Hyperchaos

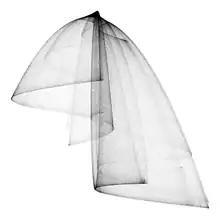
Folded-towel map attractor.

A hyperchaotic system is a dynamical system with a bounded attractor set, on which there are at least two positive Lyapunov exponents.